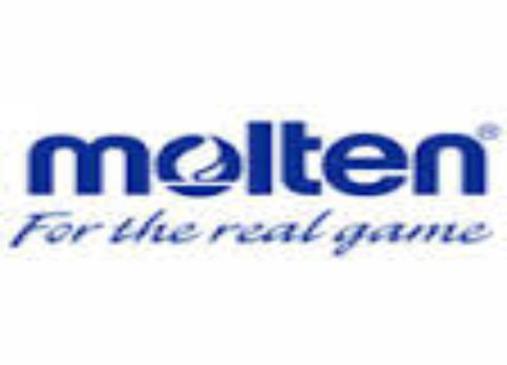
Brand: molten
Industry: Sports